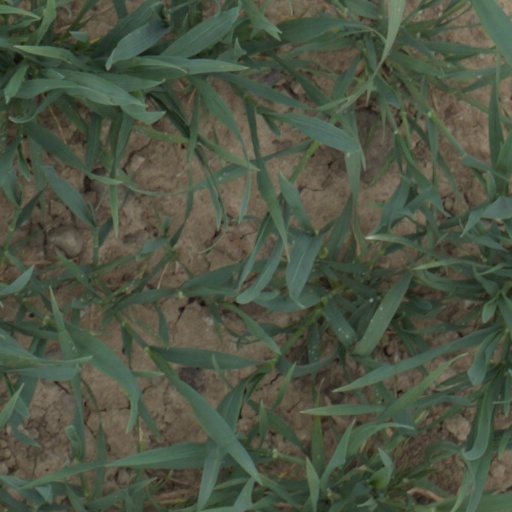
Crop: wheat